Constantin Wesmael

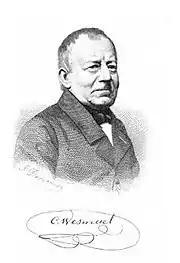
Constantin Wesmael

Constantin Wesmael (4 October 1798, in Brussels – 26 October 1872, near to Saint-Josse-ten-Noode) was a Belgian entomologist.